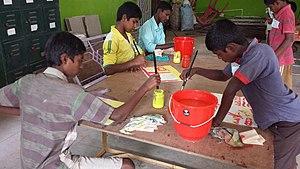
atelier peinture en 2018
Vudhavi Karangal Samuganala Thodar Kalvi Iyakam est une ONG indienne fondée en 1991 par des étudiants pondichériens pour venir en aide aux enfants défavorisés du territoire de Pondichéry.